Alpha Michigan Brewing Company

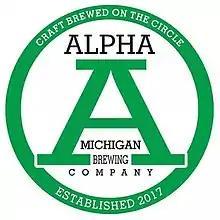
Alpha Michigan Brewing Company's logo

The Alpha Michigan Brewing Company (AMBC) is a nanobrewery in the village of Alpha in the Upper Peninsula of Michigan.